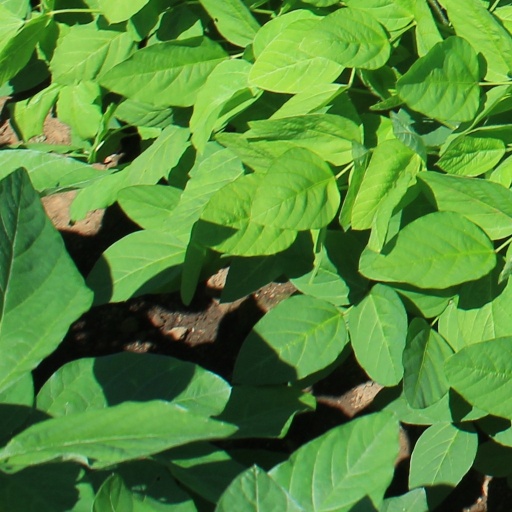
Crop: soybean